Montboyer

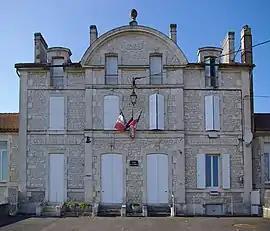
The town hall and school in Montboyer

Montboyer is a commune in the Charente department in southwestern France.